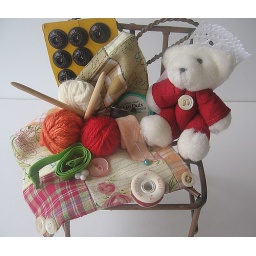
My newest-a bear in a mini chair surrounded by all the craft materials that she loves.